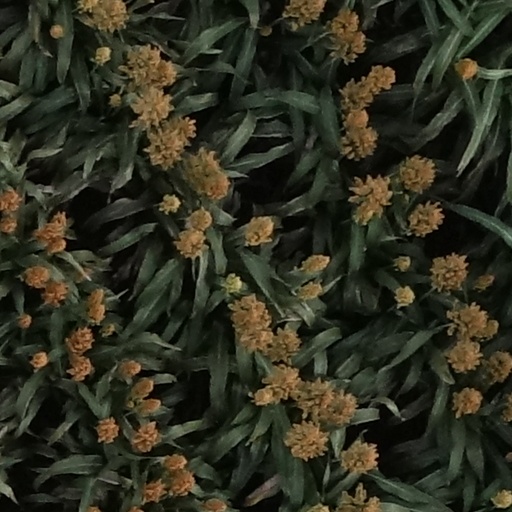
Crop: sorghum